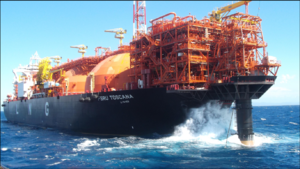
Une Unité flottante de stockage et de regazéification est un navire qui opère amarré joue le rôle d'un petit port méthanier d'importation, c'est-à-dire que sa fonction est de recevoir du gaz naturel liquéfié transbordé depuis des méthaniers, de la stocker, de le ramener à l'état gazeux, et de l'injecter sur le réseau de gaz naturel.
Le gaz naturel liquéfié est du gaz naturel de qualité commerciale condensé à l’état liquide. Il se compose essentiellement de méthane mais comprend aussi jusqu'à 10 % d'éthane et de petites quantités d'autres gaz. Le méthane devient liquide à une température de −161 °C à pression atmosphérique, il prend la forme d'un liquide clair, transparent, inodore, non corrosif et non toxique. Sous cette forme, le gaz a une masse volumique de 422,62 kg·m⁻³, occupant 600 fois moins de son volume que sous sa forme usuelle dans les CNTP, 60 % de moins que compressé à 200 bars. En tant que carburant, son PCI est de 22,4 MJ/l, soit 60 % de celui du gazole.